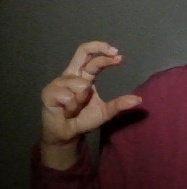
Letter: thal